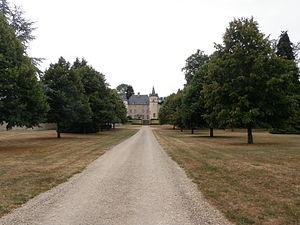
Château de Lichecourt (commune de Relanges)
Le château de Lichecourt est un château de la commune de Relanges au sud-ouest du département des Vosges, en région Lorraine. Il s'agit d'une demeure de gentilshommes verriers qui conserve une allure seigneuriale.